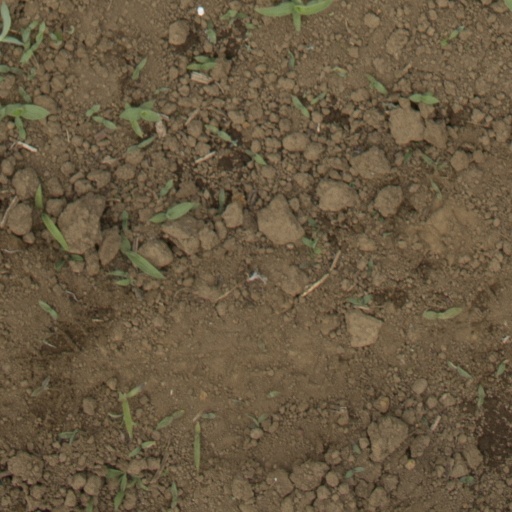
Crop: Jerusalem artichoke